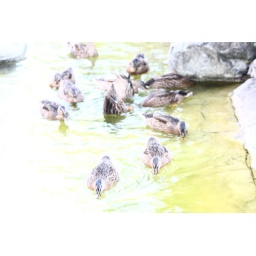
Ducks in front of new place in lake forest ca